Poker

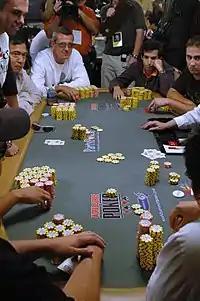
2006 WSOP Main Event table

Poker is a family of comparing card games in which players wager over which hand is best according to that specific game's rules. It is played worldwide, with varying rules in different places. While the earliest known form of the game was played with just 20 cards, today it is usually played with a standard 52-card deck, although in countries where short packs are common, it may be played with 32, 40 or 48 cards. Thus poker games vary in deck configuration, the number of cards in play, the number dealt face up or face down and the number shared by all players, but all have rules that involve one or more rounds of betting.